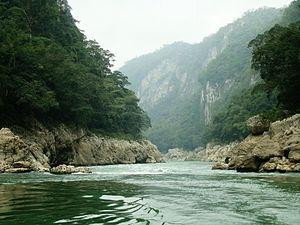
Le Río Usumacinta est un fleuve du Mexique méridional, tributaire du golfe du Mexique long d'environ 560 km.